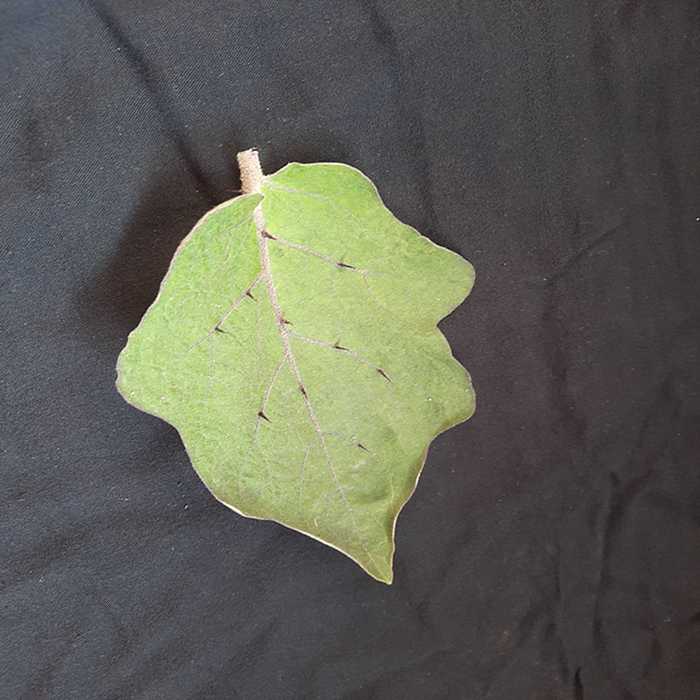
Plant: Eggplant
Label: Eggplant fresh leaf